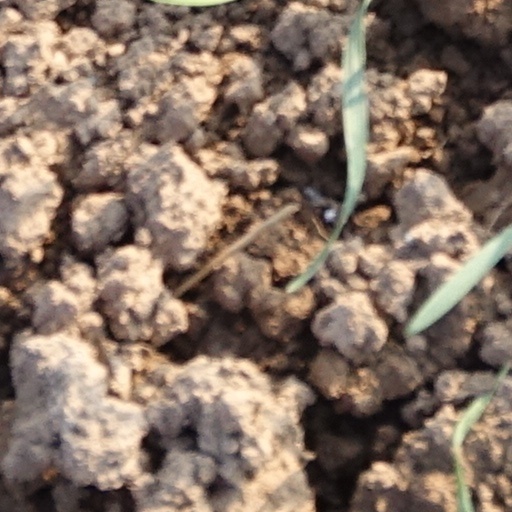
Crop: wheat